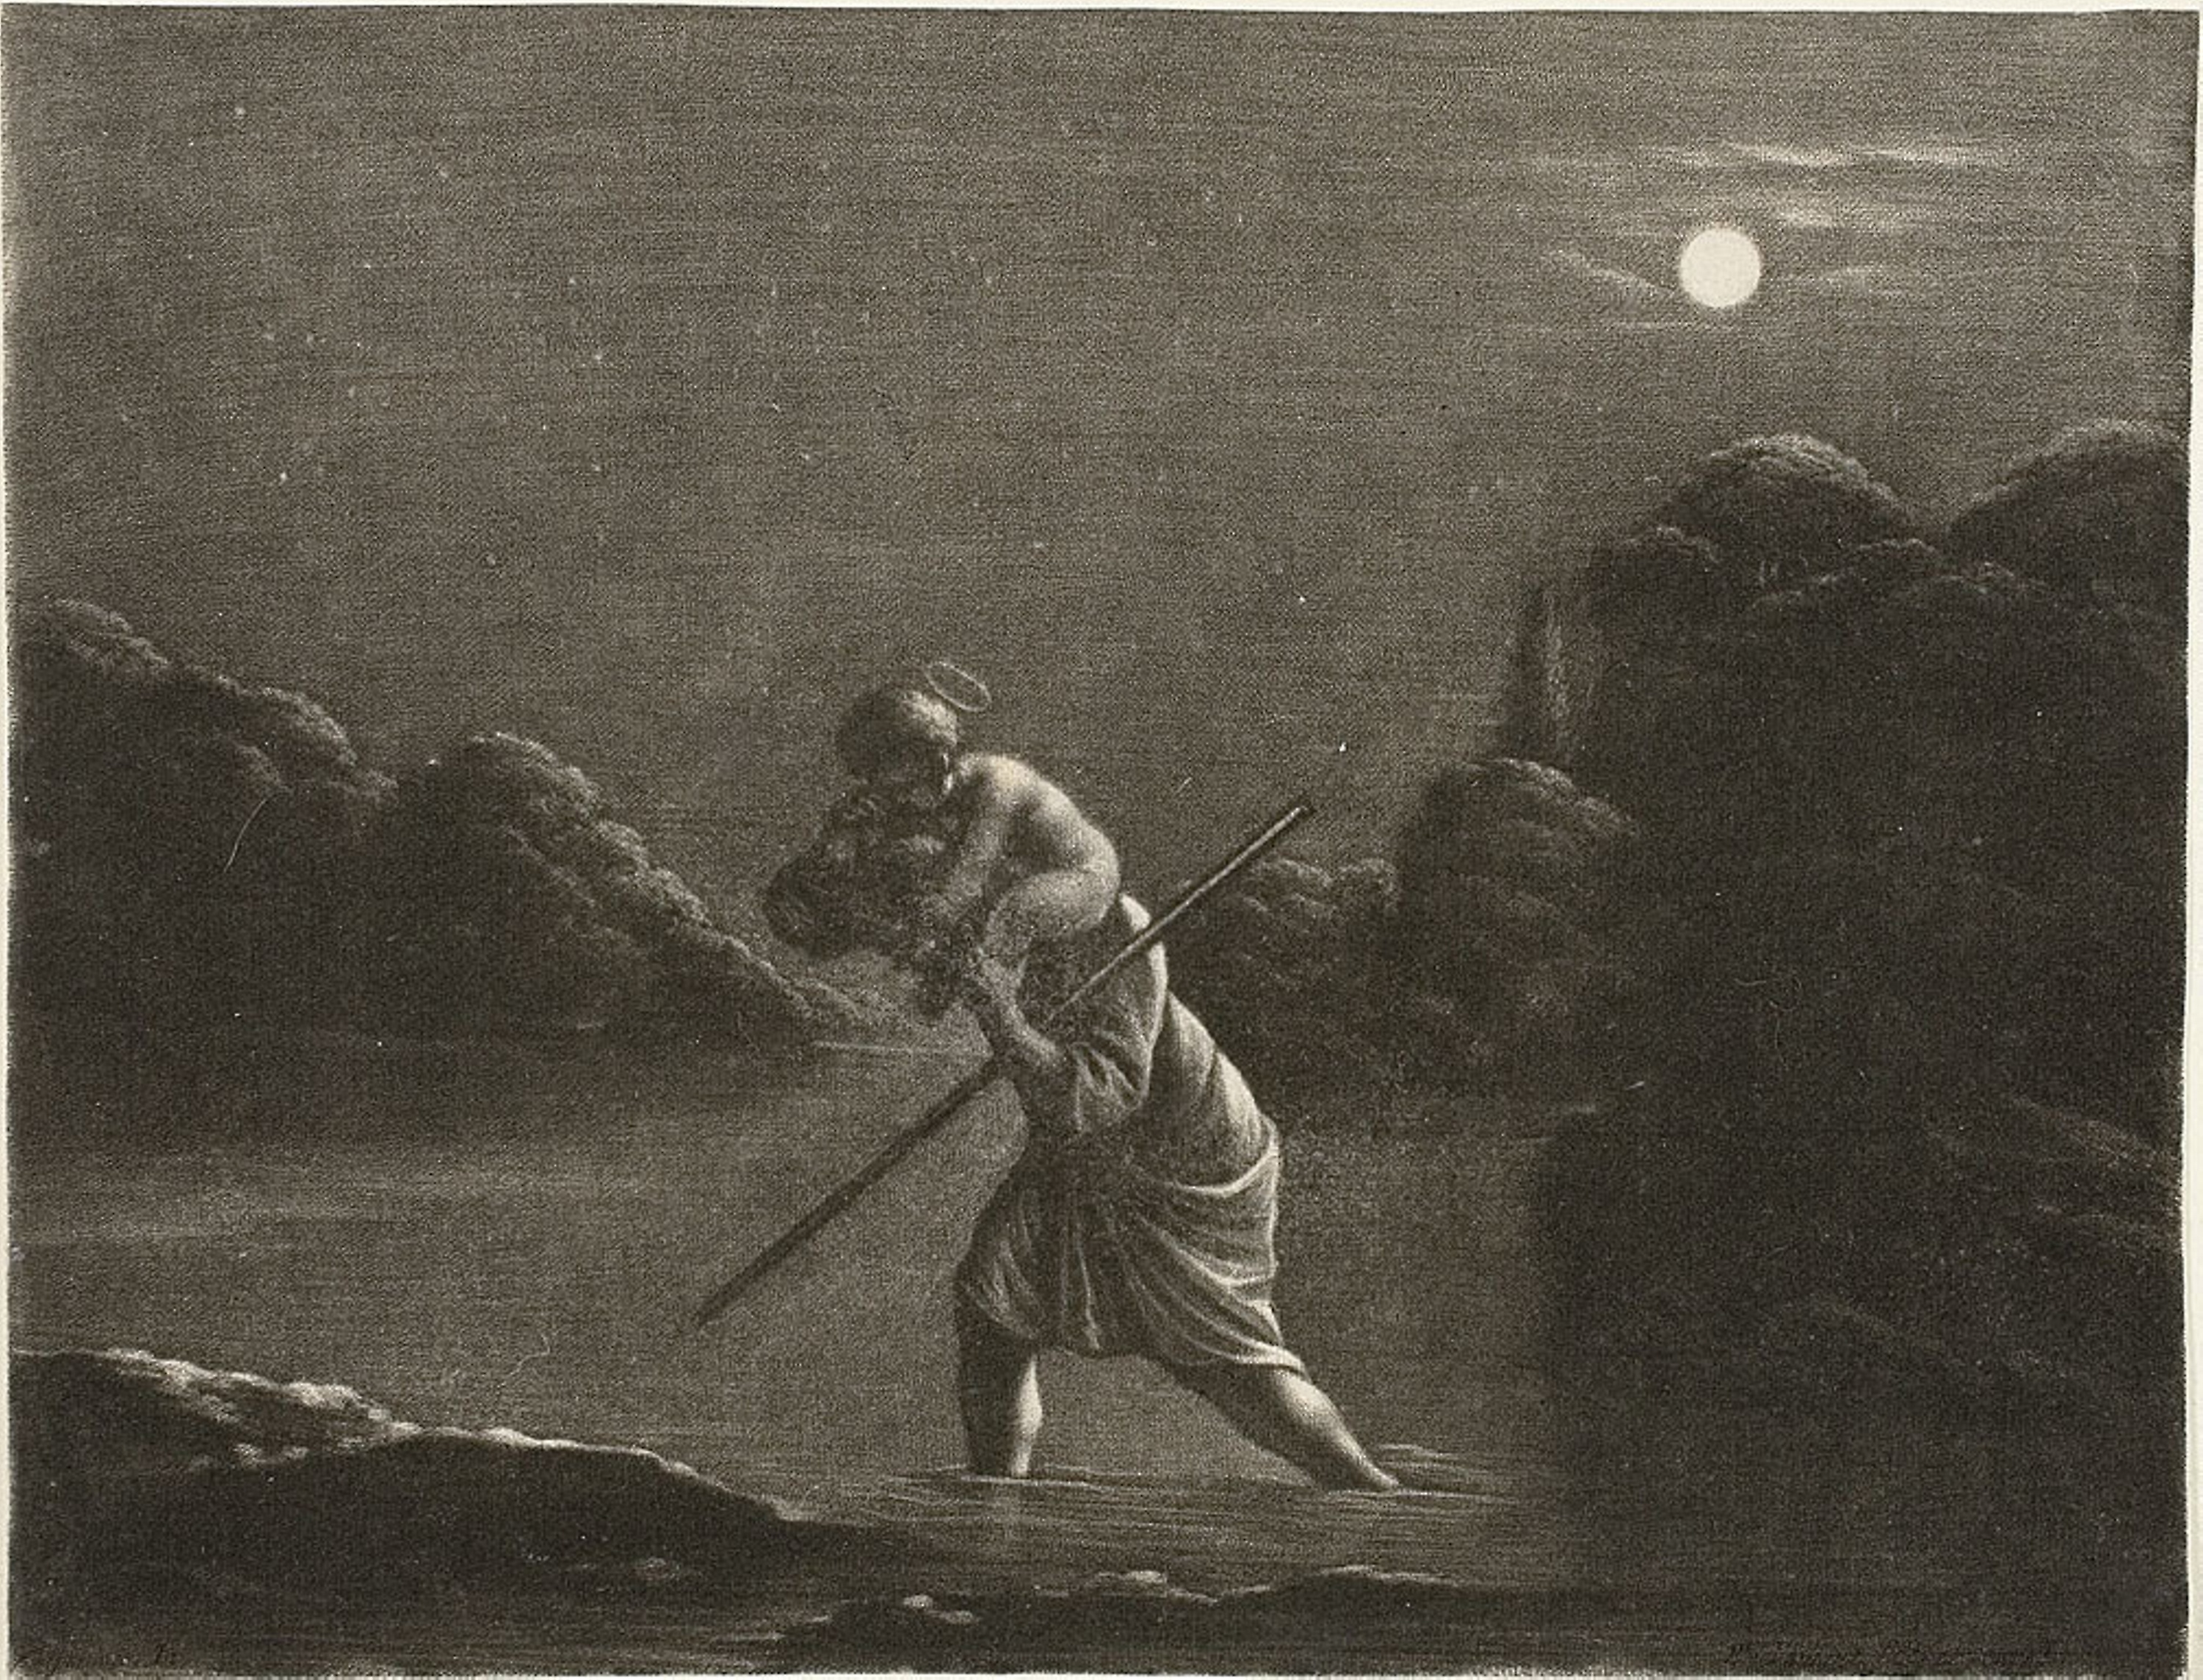
photograph, black and white, history, monochrome, art, vintage clothing, visual arts, stock photography, monochrome photography, painting